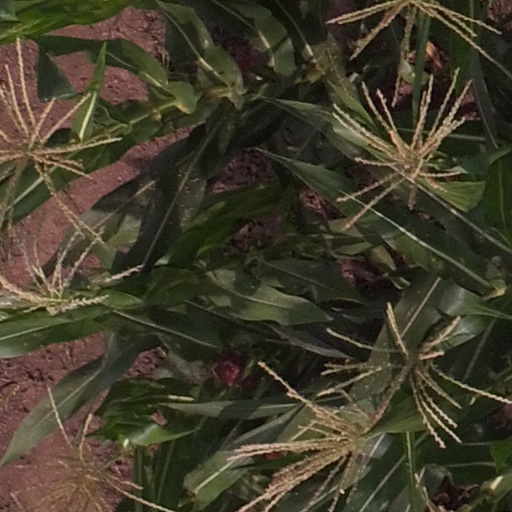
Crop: maize; corn